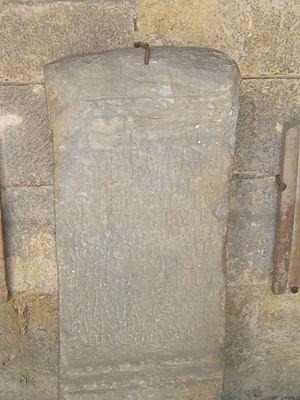
La Legio VII Gemina fut une légion de l’armée romaine levée par l’empereur Galba pour compléter les effectifs de la Legio VI Victrix lors de sa marche sur Rome en 68 pour renverser Néron. Après l’assassinat de Galba, la légion se déclara en faveur de l’empereur Othon lequel fut vaincu par Vitellius qui maintint la légion en Italie. Celui-ci fut vaincu à son tour par Vespasien qui procéda à une restauration de ses effectifs pour former la Legio VII Gemina Felix laquelle fut d’abord envoyée en Pannonie pour renforcer la frontière, puis, en 74, à León en Hispanie tarraconaise où elle devait rester jusqu’à la fin de la présence romaine dans la péninsule ibérique.